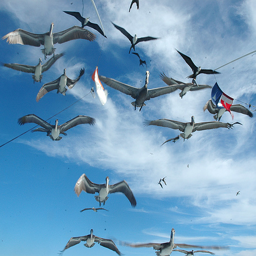
A lot of birds that are flying in the air.
A flock of birds flying through a blue cloudy sky.
A quite big flock of large birds are flying over what appears to be a kite.
A painting of seagulls flying in the blue sky with their wings spread.
a bunch of birds in a group flying together